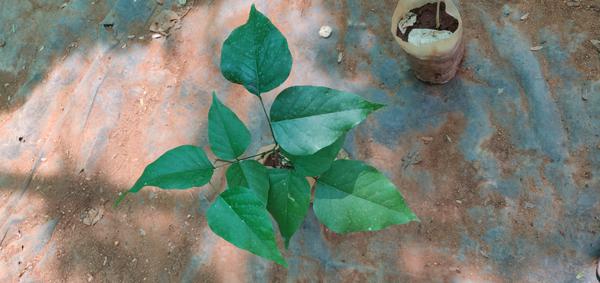
Plant: Honge